Tecnam

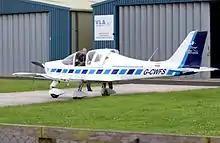
Tecnam P2002 Sierra at Cotswold Airport, Gloucestershire, England, 2016

In the early 1990s, Tecnam shifted its focus from subcontracting to full aircraft design and manufacturing. The transition was encouraged by the introduction of Italian Law 106/1985, which legalized recreational flight with ultralight aircraft and created new market opportunities. Led by Paolo Pascale, the second generation of the family, the company began designing what would become the Tecnam P92 a two-seat, high-wing, all-metal ultralight aircraft intended to serve both private pilots and flight schools.